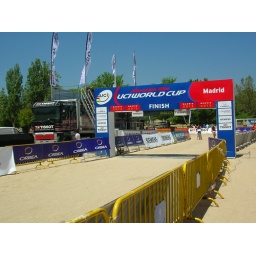
The mountin bike UCI world cup race was in Madrid